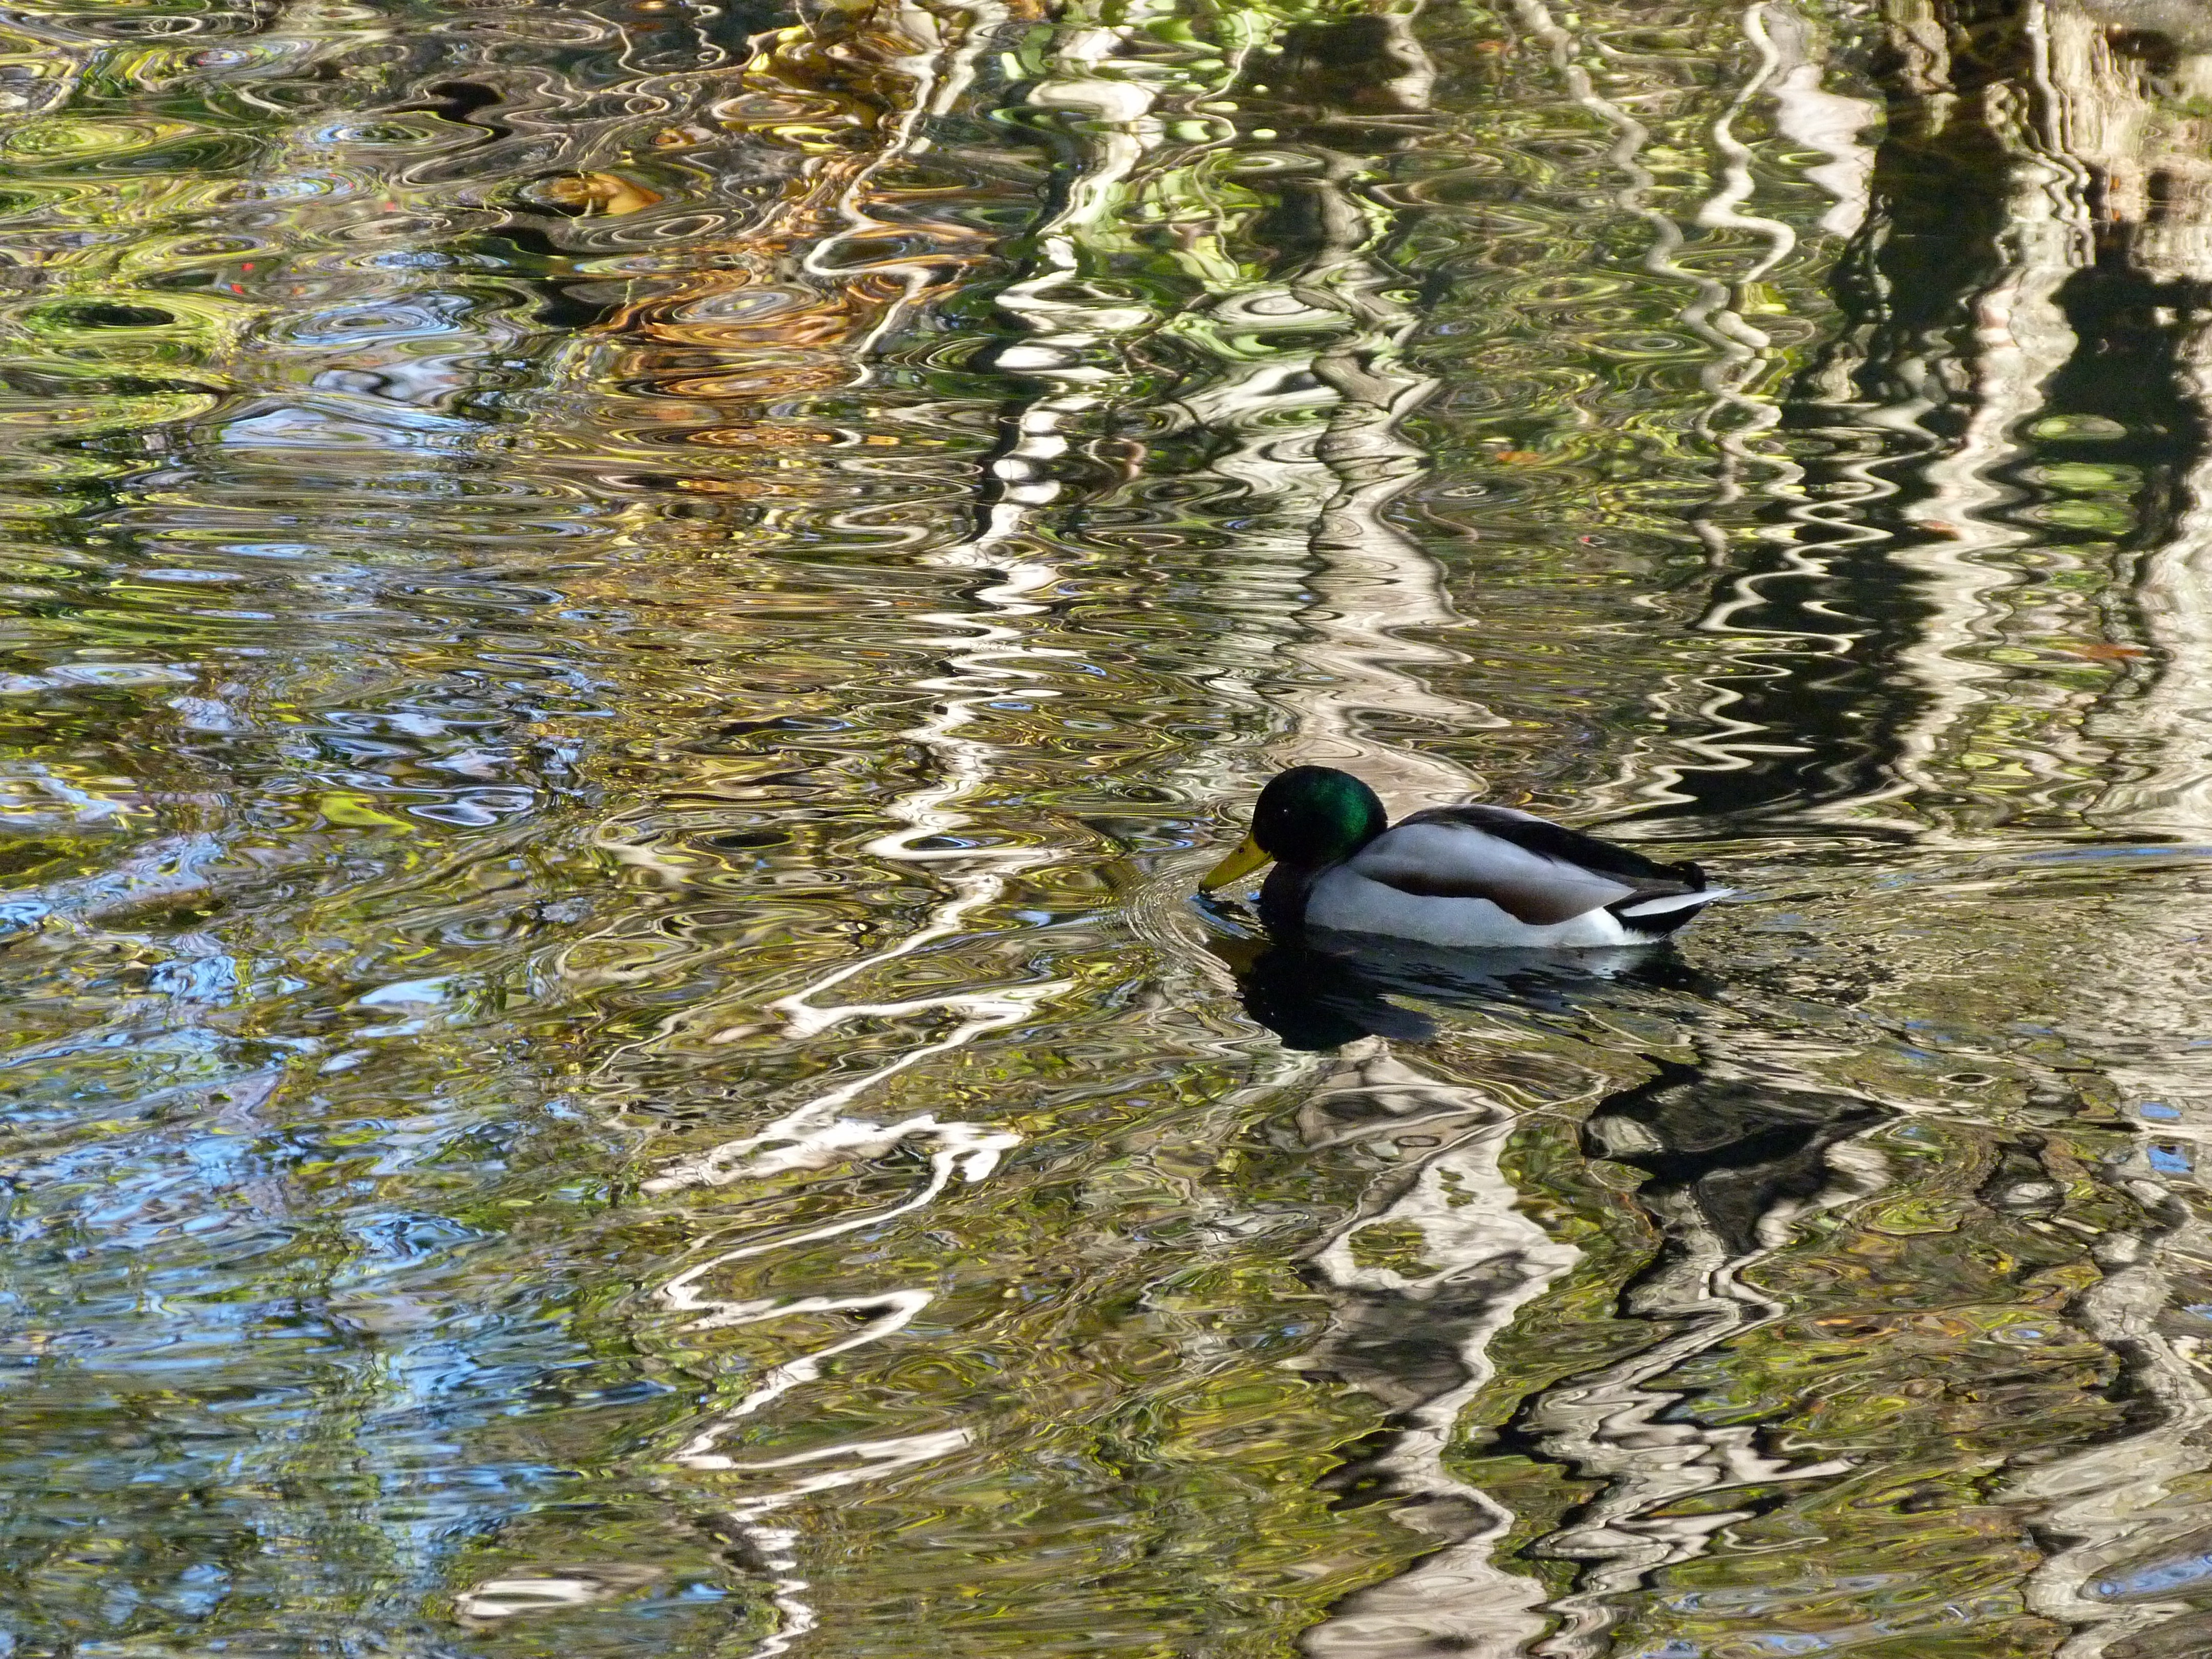
tree, water, nature, bird, pond, wildlife, reflection, colorful, fauna, surface, zebra, colors, duck, wetland, reflections, waterfowl, shades, water bird, mallard, ducks geese and swans